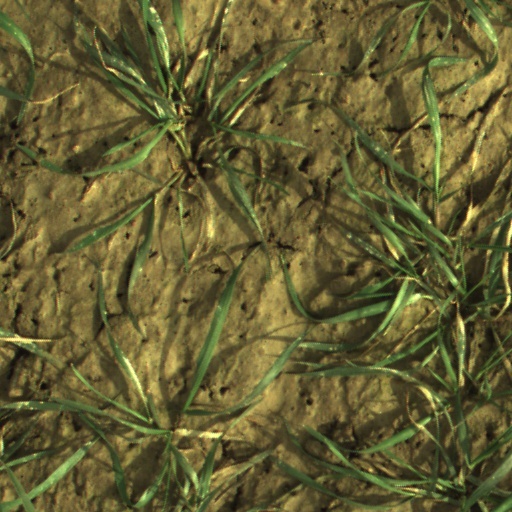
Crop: wheat